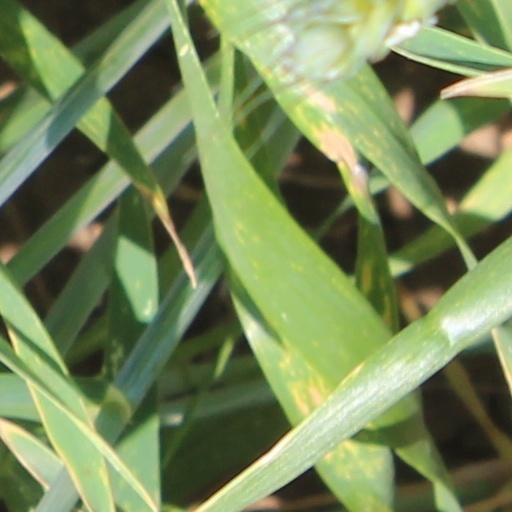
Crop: wheat